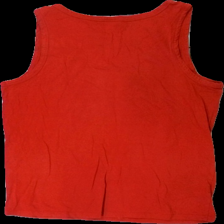
View: back
Type: Tank top
Category: Unisex
Brand: Missing
Colors: Red
Material: 100% cotton
Cut: Regular, C-collar
Size: L
Season: All
Price range: <50
Recommended usage: Recycle
Description: Basic red tank top
Comment: Washed out